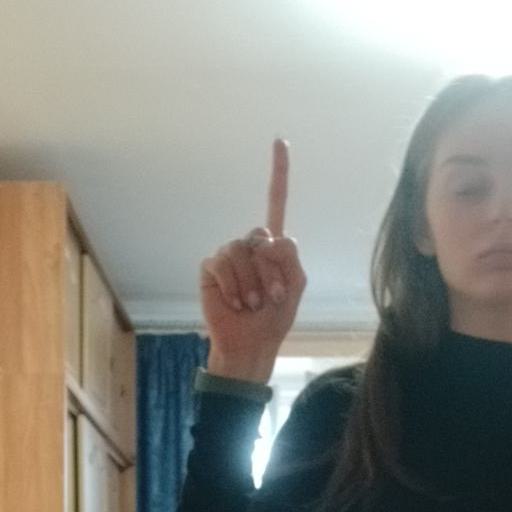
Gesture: one